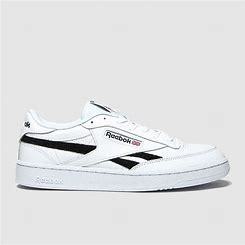
Brand: Reebok
Model: Club C Revenge